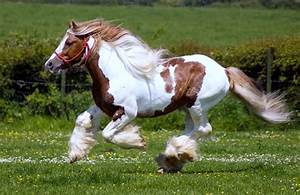
Label: cavallo